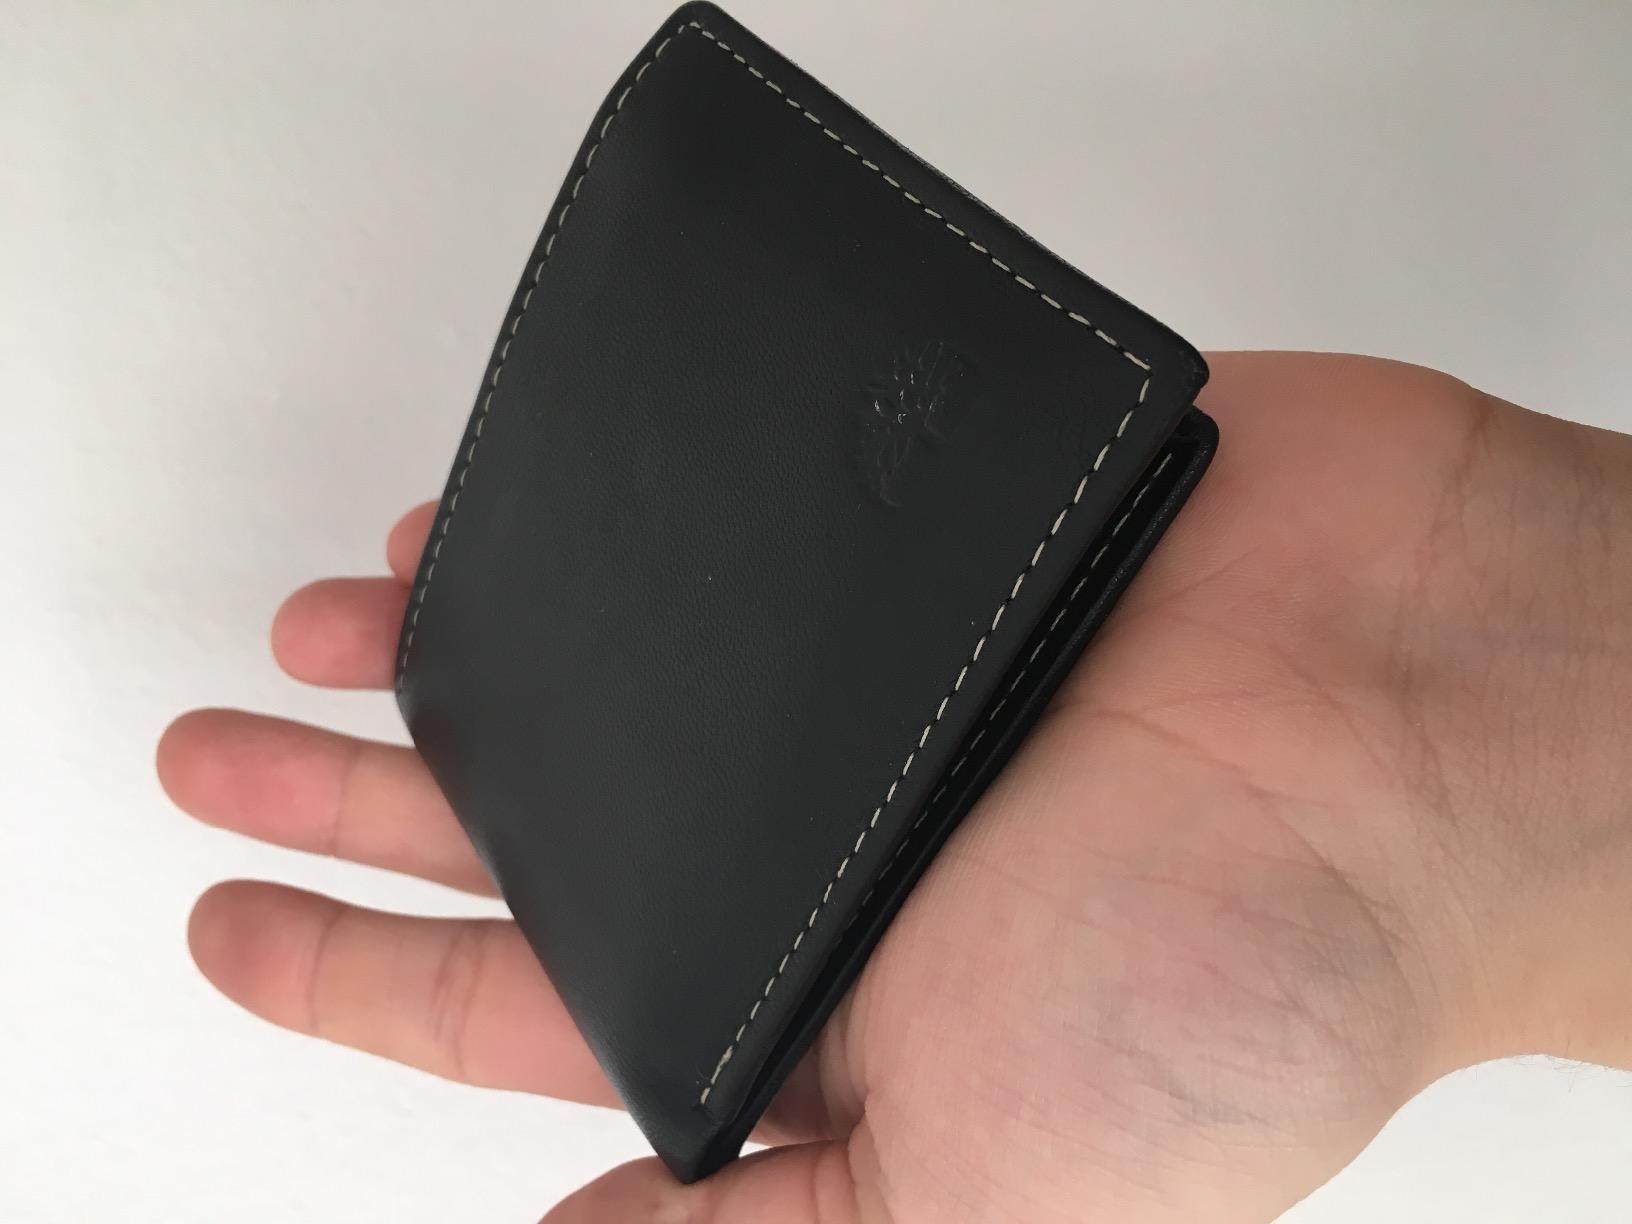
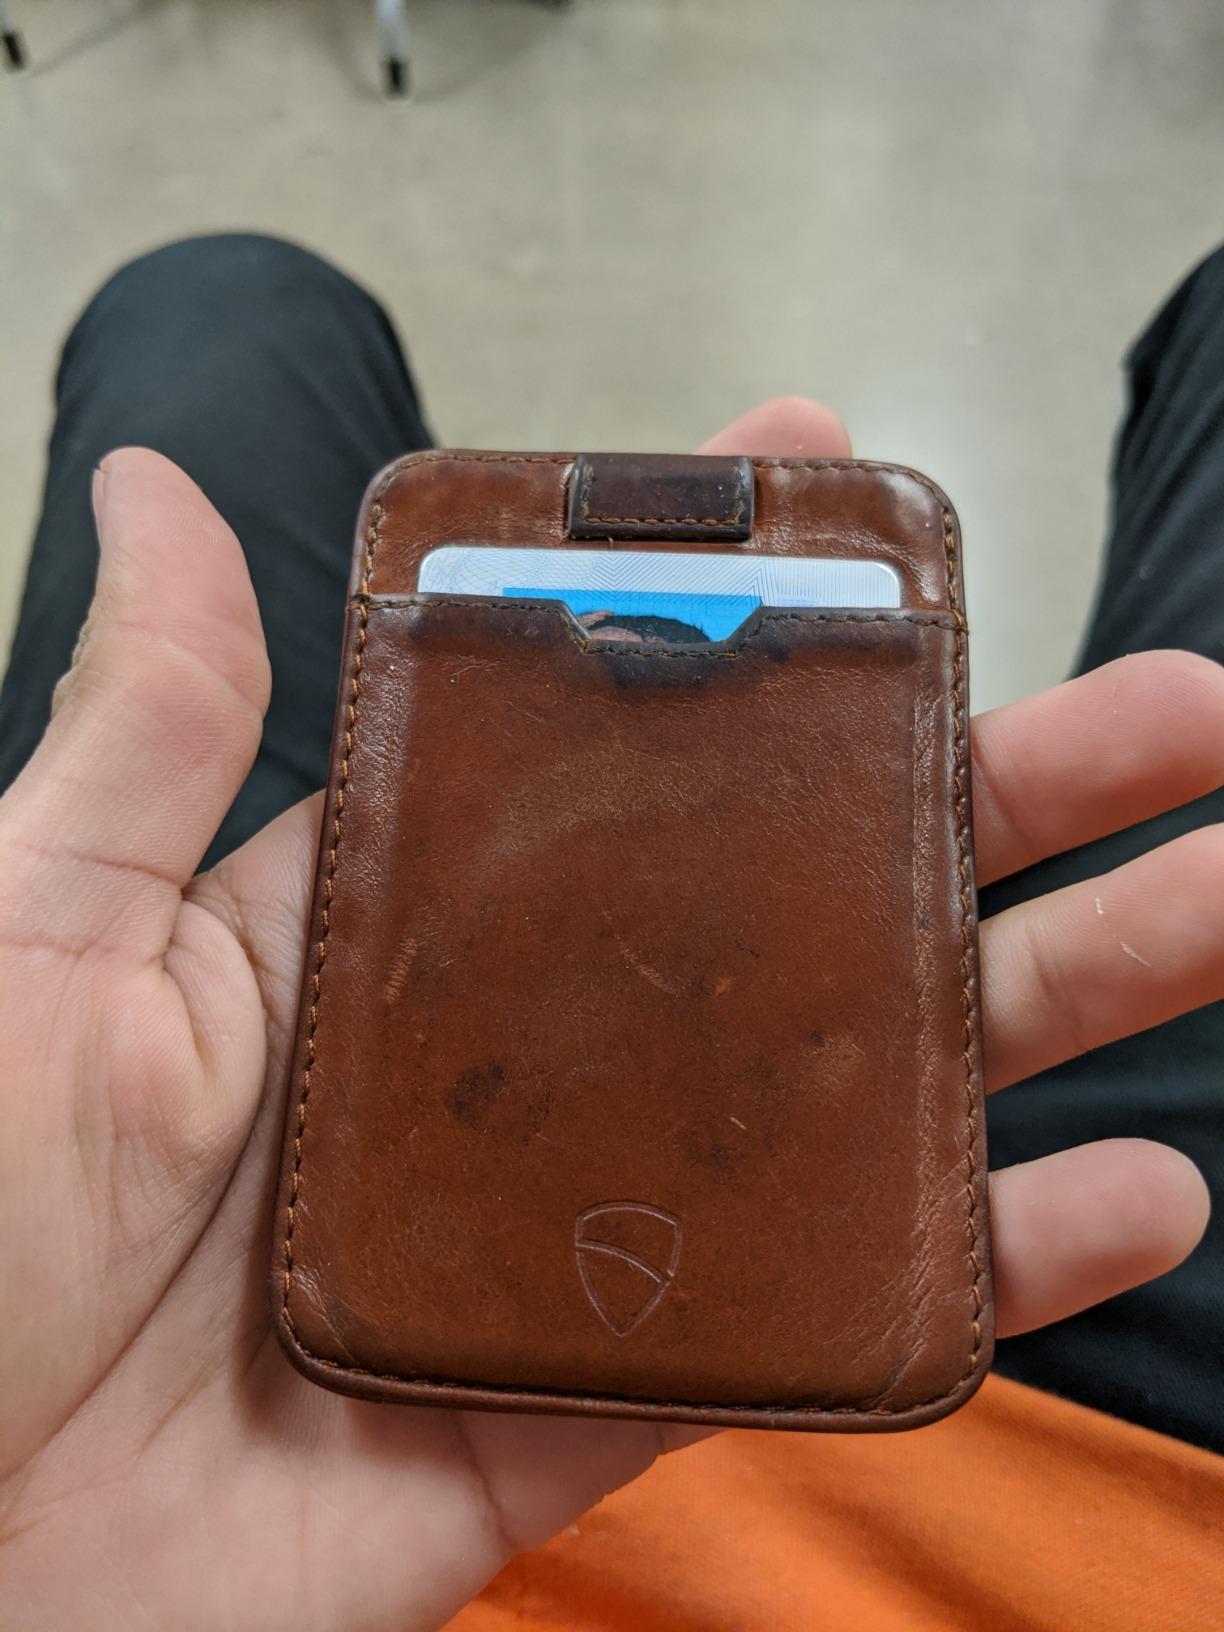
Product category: accessories_wallet
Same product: no